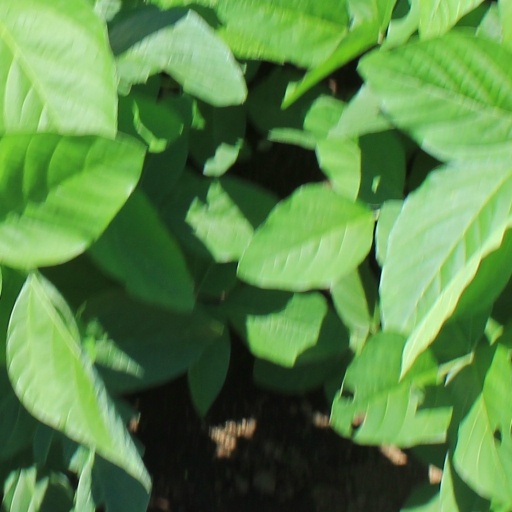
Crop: soybean